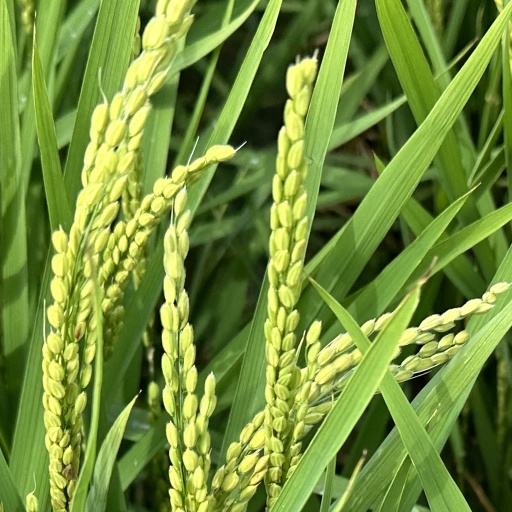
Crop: rice